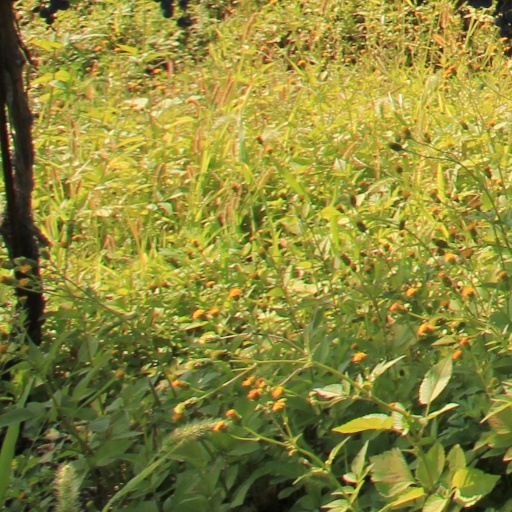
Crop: grape